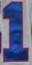
Number: 1